Theodore II of Constantinople

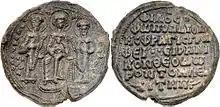
Seal of Theodore Eirenikos when he was "hypatos ton philosophon", ca. 1208–1213

Theodore II of Constantinople ("Eirenikos" ; died 31 January 1216), also known as "Theodore Kopas" or "Koupas" (Κωπᾶς/Κουπᾶς), was a high-ranking Byzantine official and chief minister during most of the reign of the Byzantine emperor Alexios III Angelos (r. 1195–1203). After the fall of Constantinople to the Fourth Crusade, he fled to the Empire of Nicaea, where he became a monk and served as Ecumenical Patriarch of Constantinople in exile in 1213–1216.